German East Africa Company

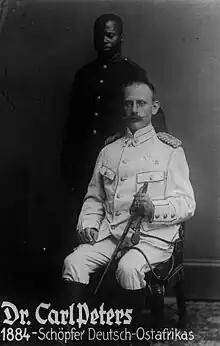
Carl Peters in 1884

Carl Peters was born on September 27, 1856, in Hanover, Germany. Peters was awarded scholarships to attend college, where he studied history, philosophy, and law, and became a successful journalist. After some time, Peters became interested in colonization, and he then changed his focus in life to become one of the principal founders of the German East Africa Company. He made significant contributions towards the company, which made him a widely recognized explorer. For example, Peters convinced the indigenous peoples of East Africa to give Germany control of their land, allowing Germany to have a colony in East Africa. He was able to do this by impressing the natives by firing guns, wearing impressive clothing, and flying flags. After the Germans took control, Peters became the administrator of the region until his dismissal because of his brutal treatment of the natives. He was known by the natives as ""mkono wa damu"", meaning "the man with blood on his hands". He was put on trial and found guilty, although the decision was criticized by the German press. His poor treatment of the indigenous people earned him an end to his otherwise successful career, and because of the extreme negative response, he lost most of his prestige; many streets named after him have since been renamed, and he is neglected by most historians.